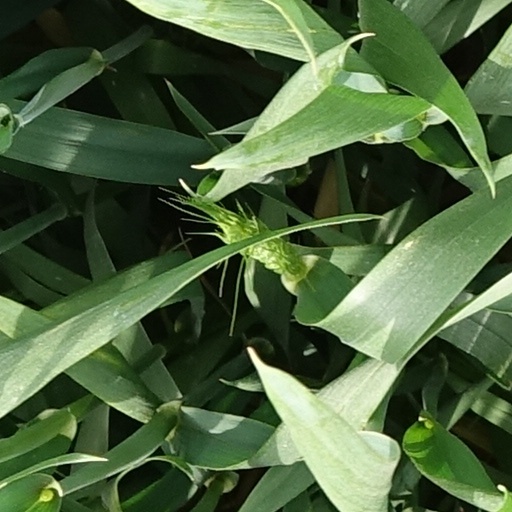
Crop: wheat